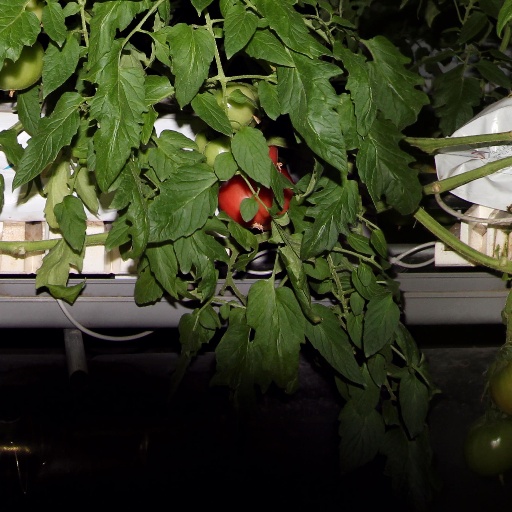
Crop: tomato